Granite County Jail

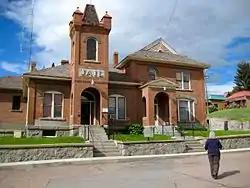

The Granite County Jail, located on Kearney St. in Philipsburg in Granite County, Montana, was built in 1896. It was added to the National Register of Historic Places in 1980.